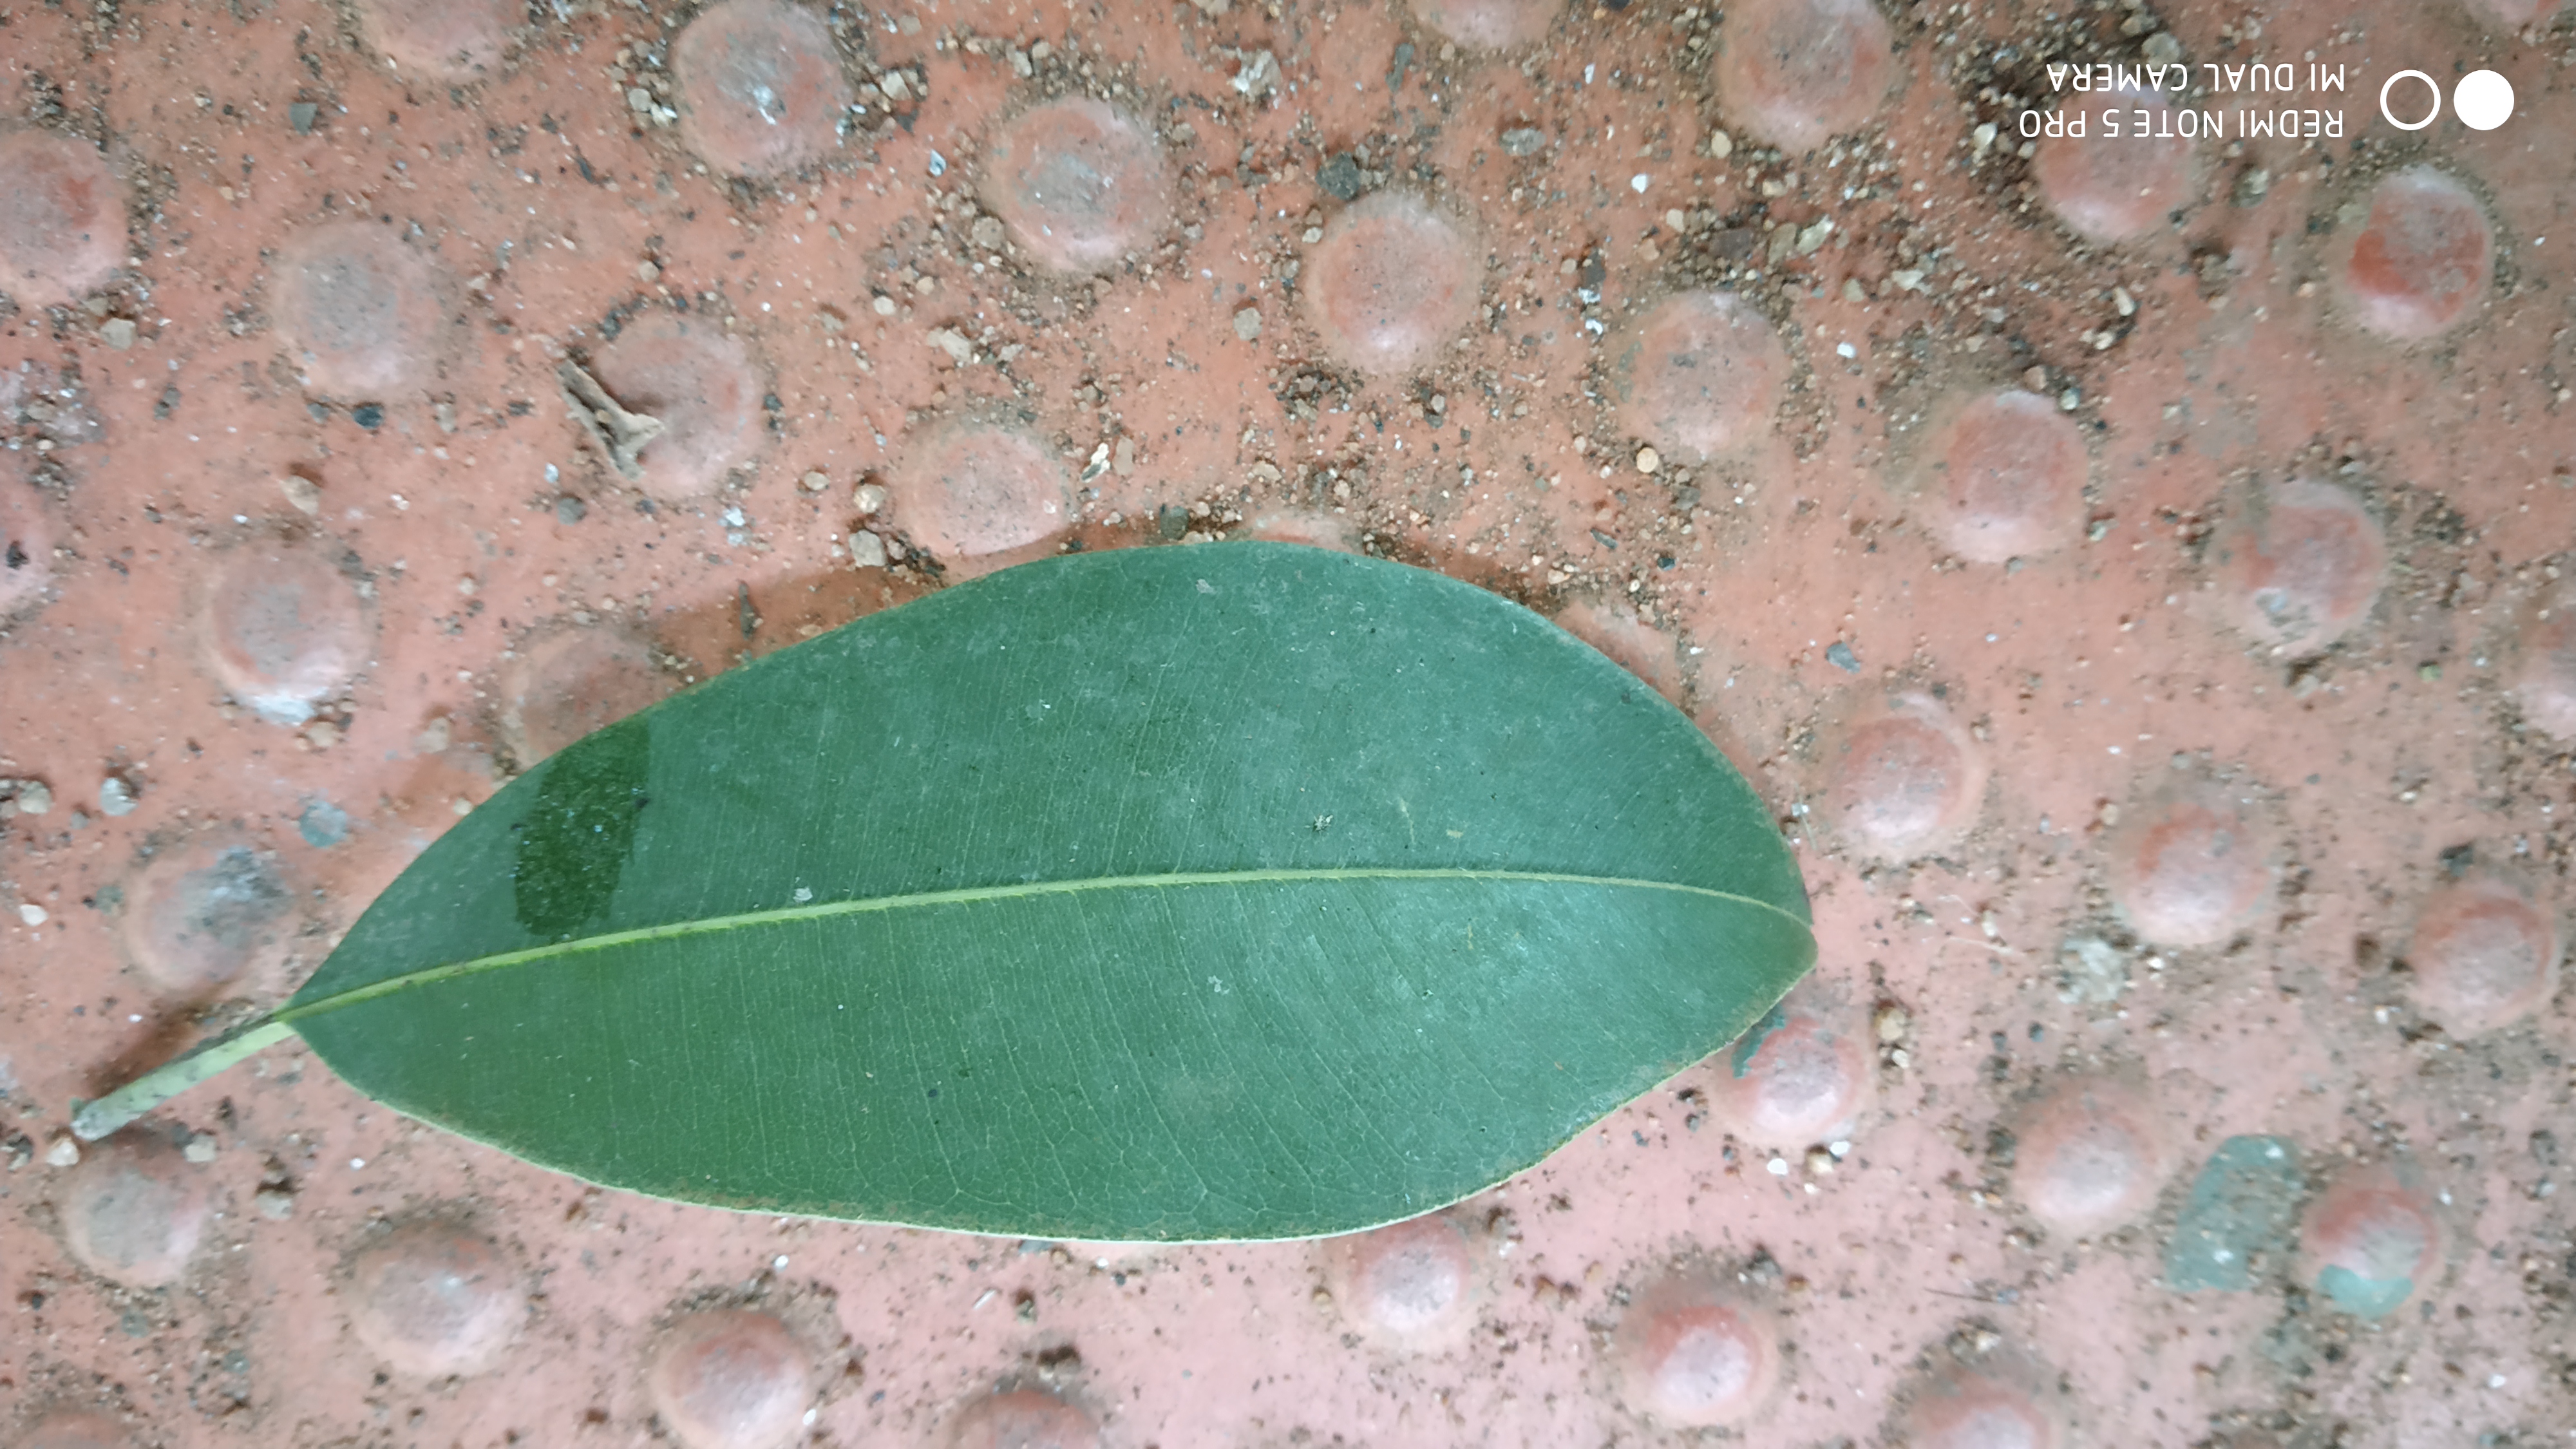
Plant: Sapota